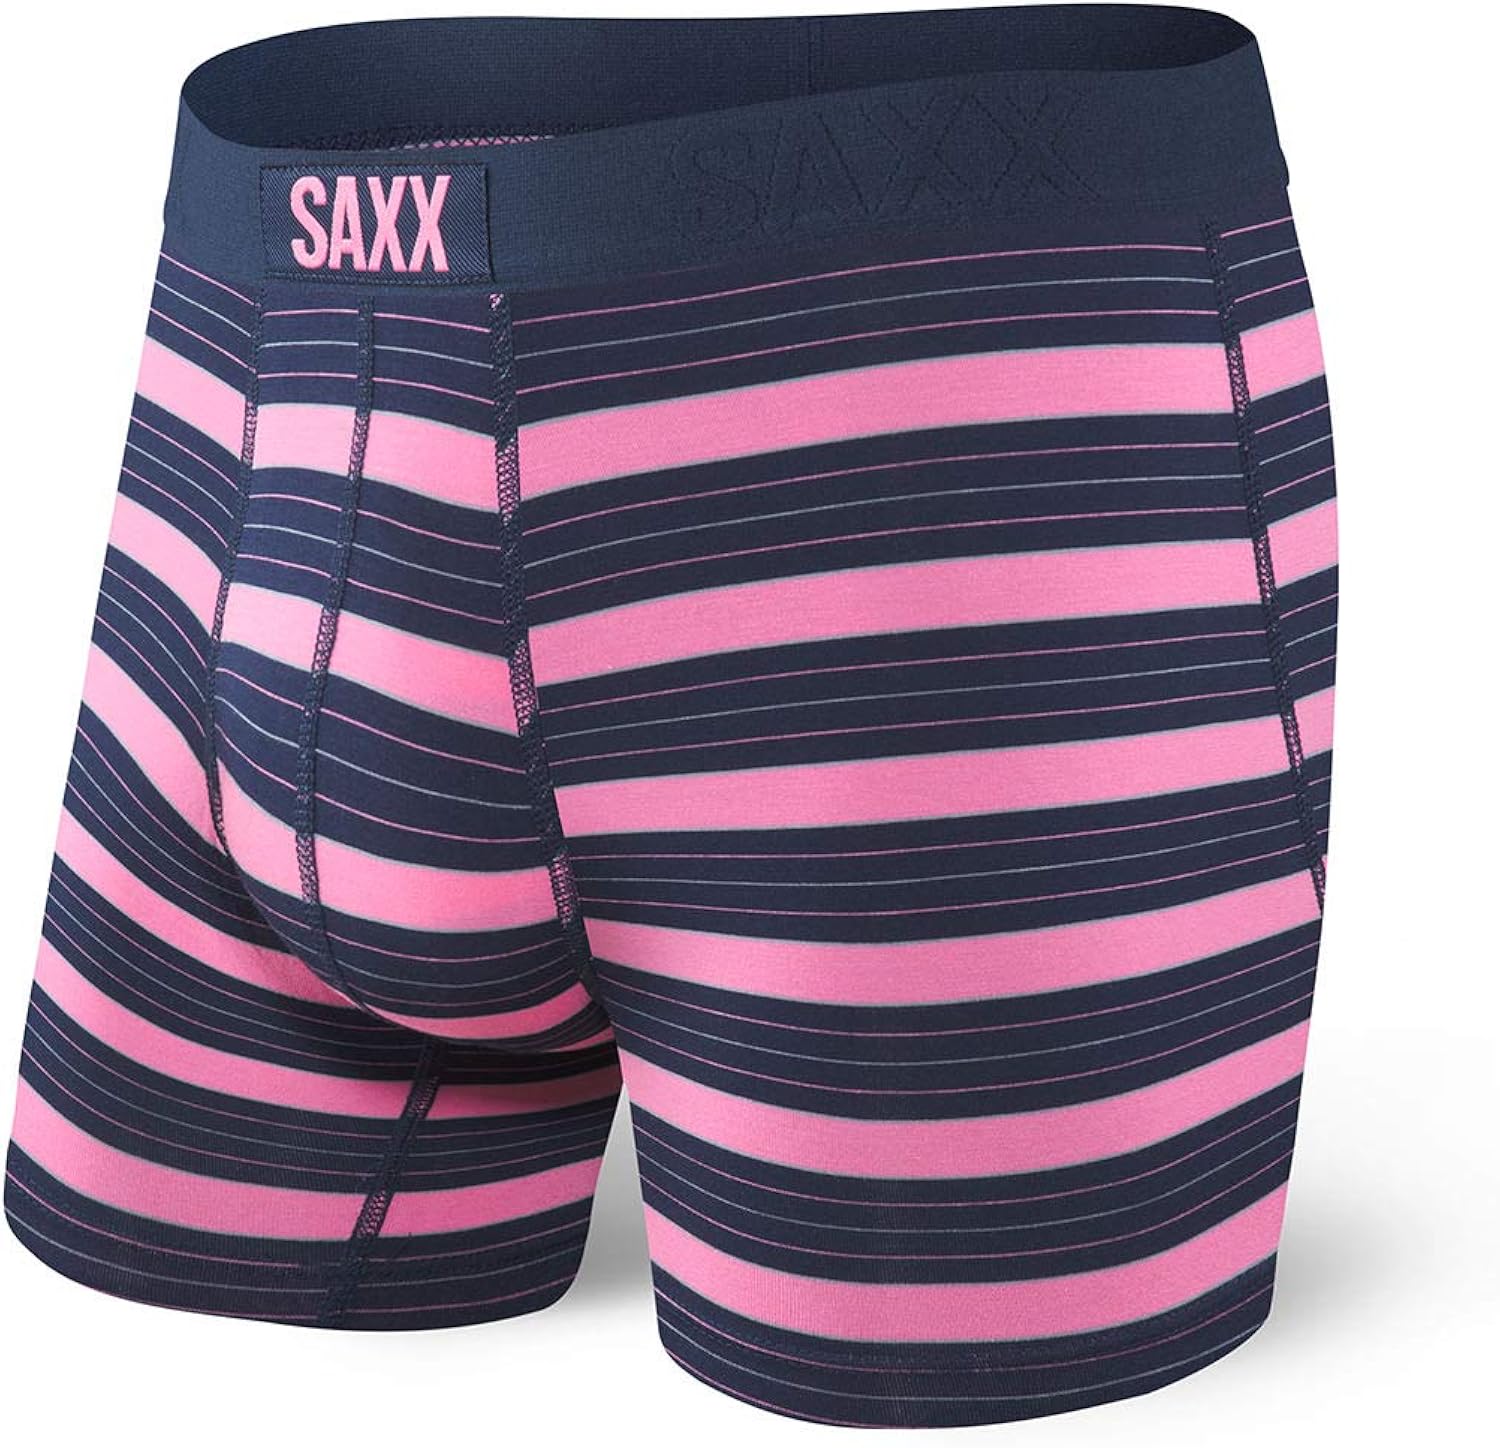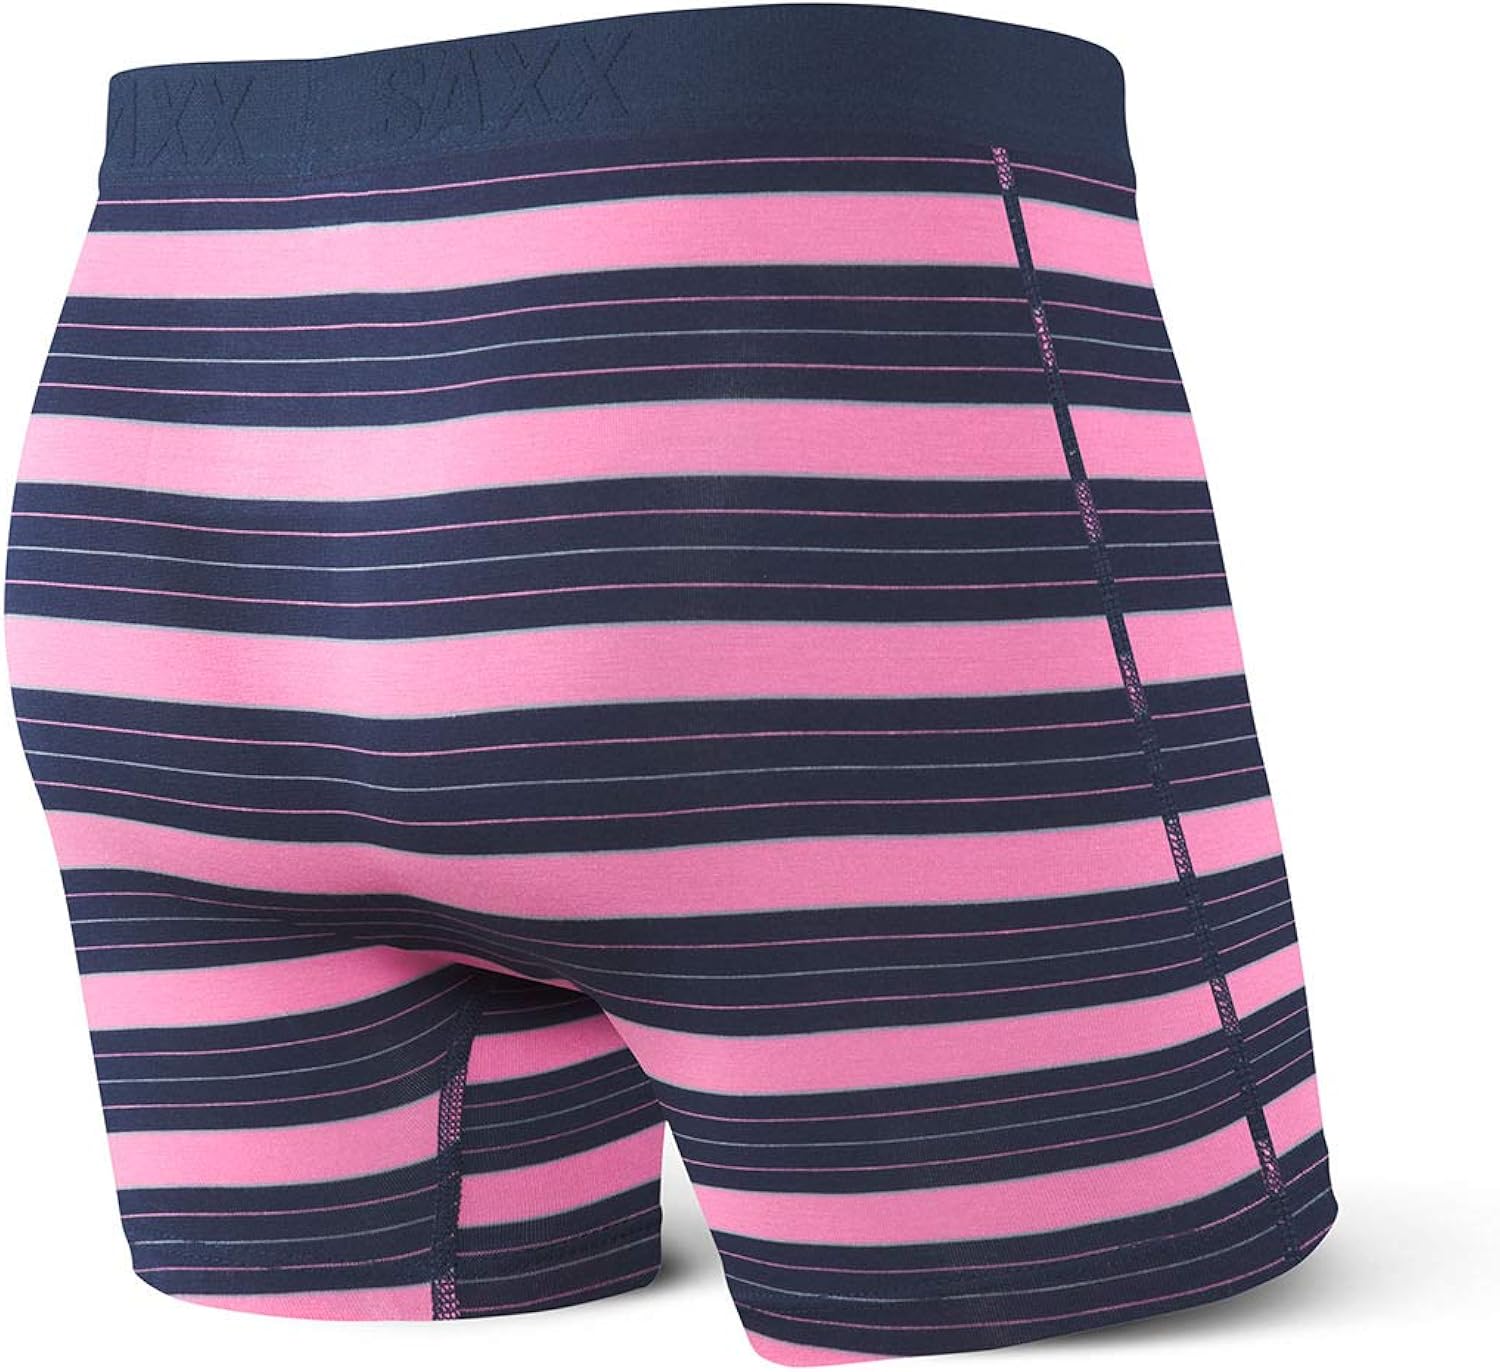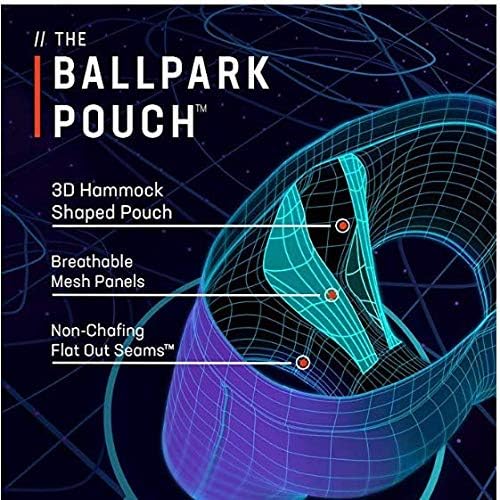
Saxx Underwear Men's Boxer Briefs – Vibe Men’s Underwear – Boxer Briefs with Built-in Ballpark Pouch Support – Underwear for Men,Think Pink Stripe,Medium
Category: AMAZON FASHION
Driven by fashion, Vibe uses prints, patterns and stripes to keep up with the latest trends and season colours. The viscose material will keep you cool and comfortable everyday of the week. 95% Viscose / 5% Spandex 1 3/8” Jacquard waistband 1 3/8” High sheen waistband (All stripes and Camo) Soft viscose fabric Moisture wicking waistband Please note that all Vibes with stripes tend to fit slightly tighter so we recommend going up 1 size BallPark Pouch Every pair of SAXX underwear houses our patented BallPark Pouch construction. Designed for contact-free support, this 3D hammock-shaped pouch keeps everything in place, thanks to mesh panels that prevent skin-against-skin friction, and no exposed stitching for no-chafe comfort. Three-D Fit Taking a 360-degree view of the body, we consider fit, feel and function, and use nine panels of fabric to create 3D shaping around glutes, thighs, quads and hamstrings, including the built-in mesh panels of our patented BallPark Pouch. Flat Out Seams The devil is in the details. Our entire SAXX collection features Flat Out Seams for smooth, against-the-skin contact. And while most underwear companies place the raised-thread seam against the body, we reversed conventional thinking and placed the flatter, softer side of the seam inward, for no-chafe comfort. FINEST TECHNICAL FABRICS Through precision blending of spandex with polyester, Modal, viscose, nylon, merino wool or cotton, each garment is designed to perfectly suit your needs. We strive to innovate and redefine the functionality of your most important base layer.
Features: Hand Wash Only